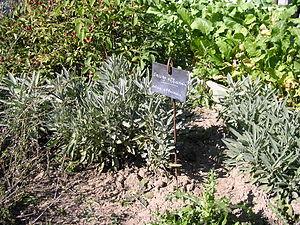
sauge